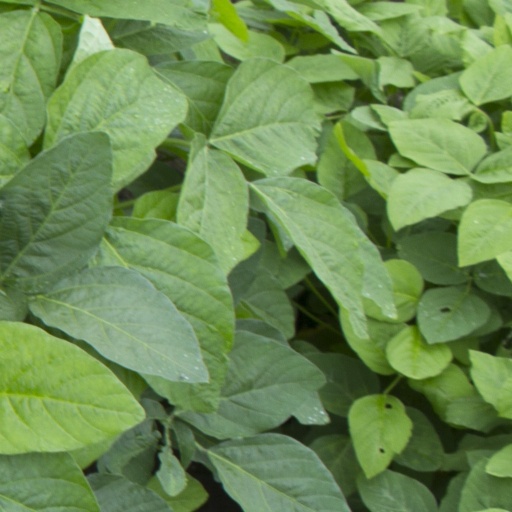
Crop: soybean